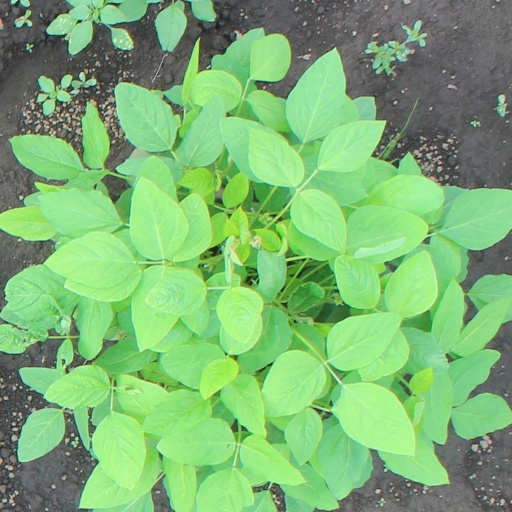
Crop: soybean